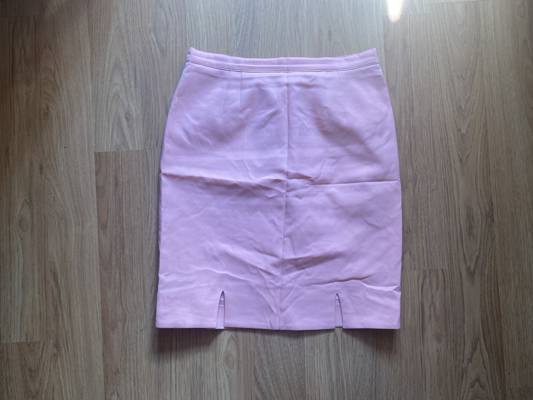
Waste category: clothes